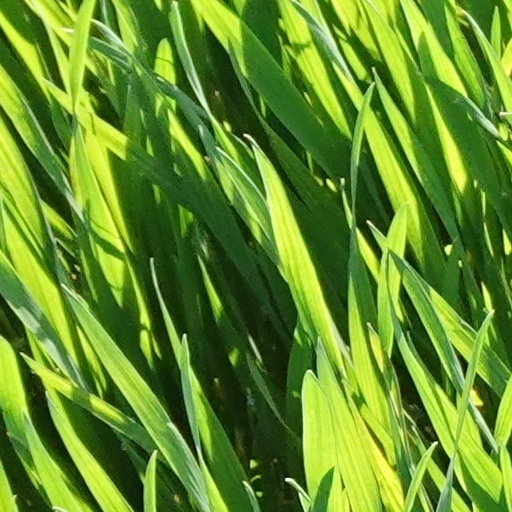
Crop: wheat